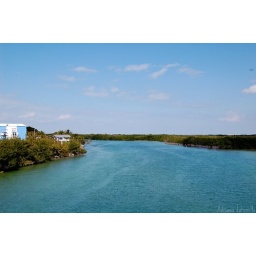
a bridge with cats under it